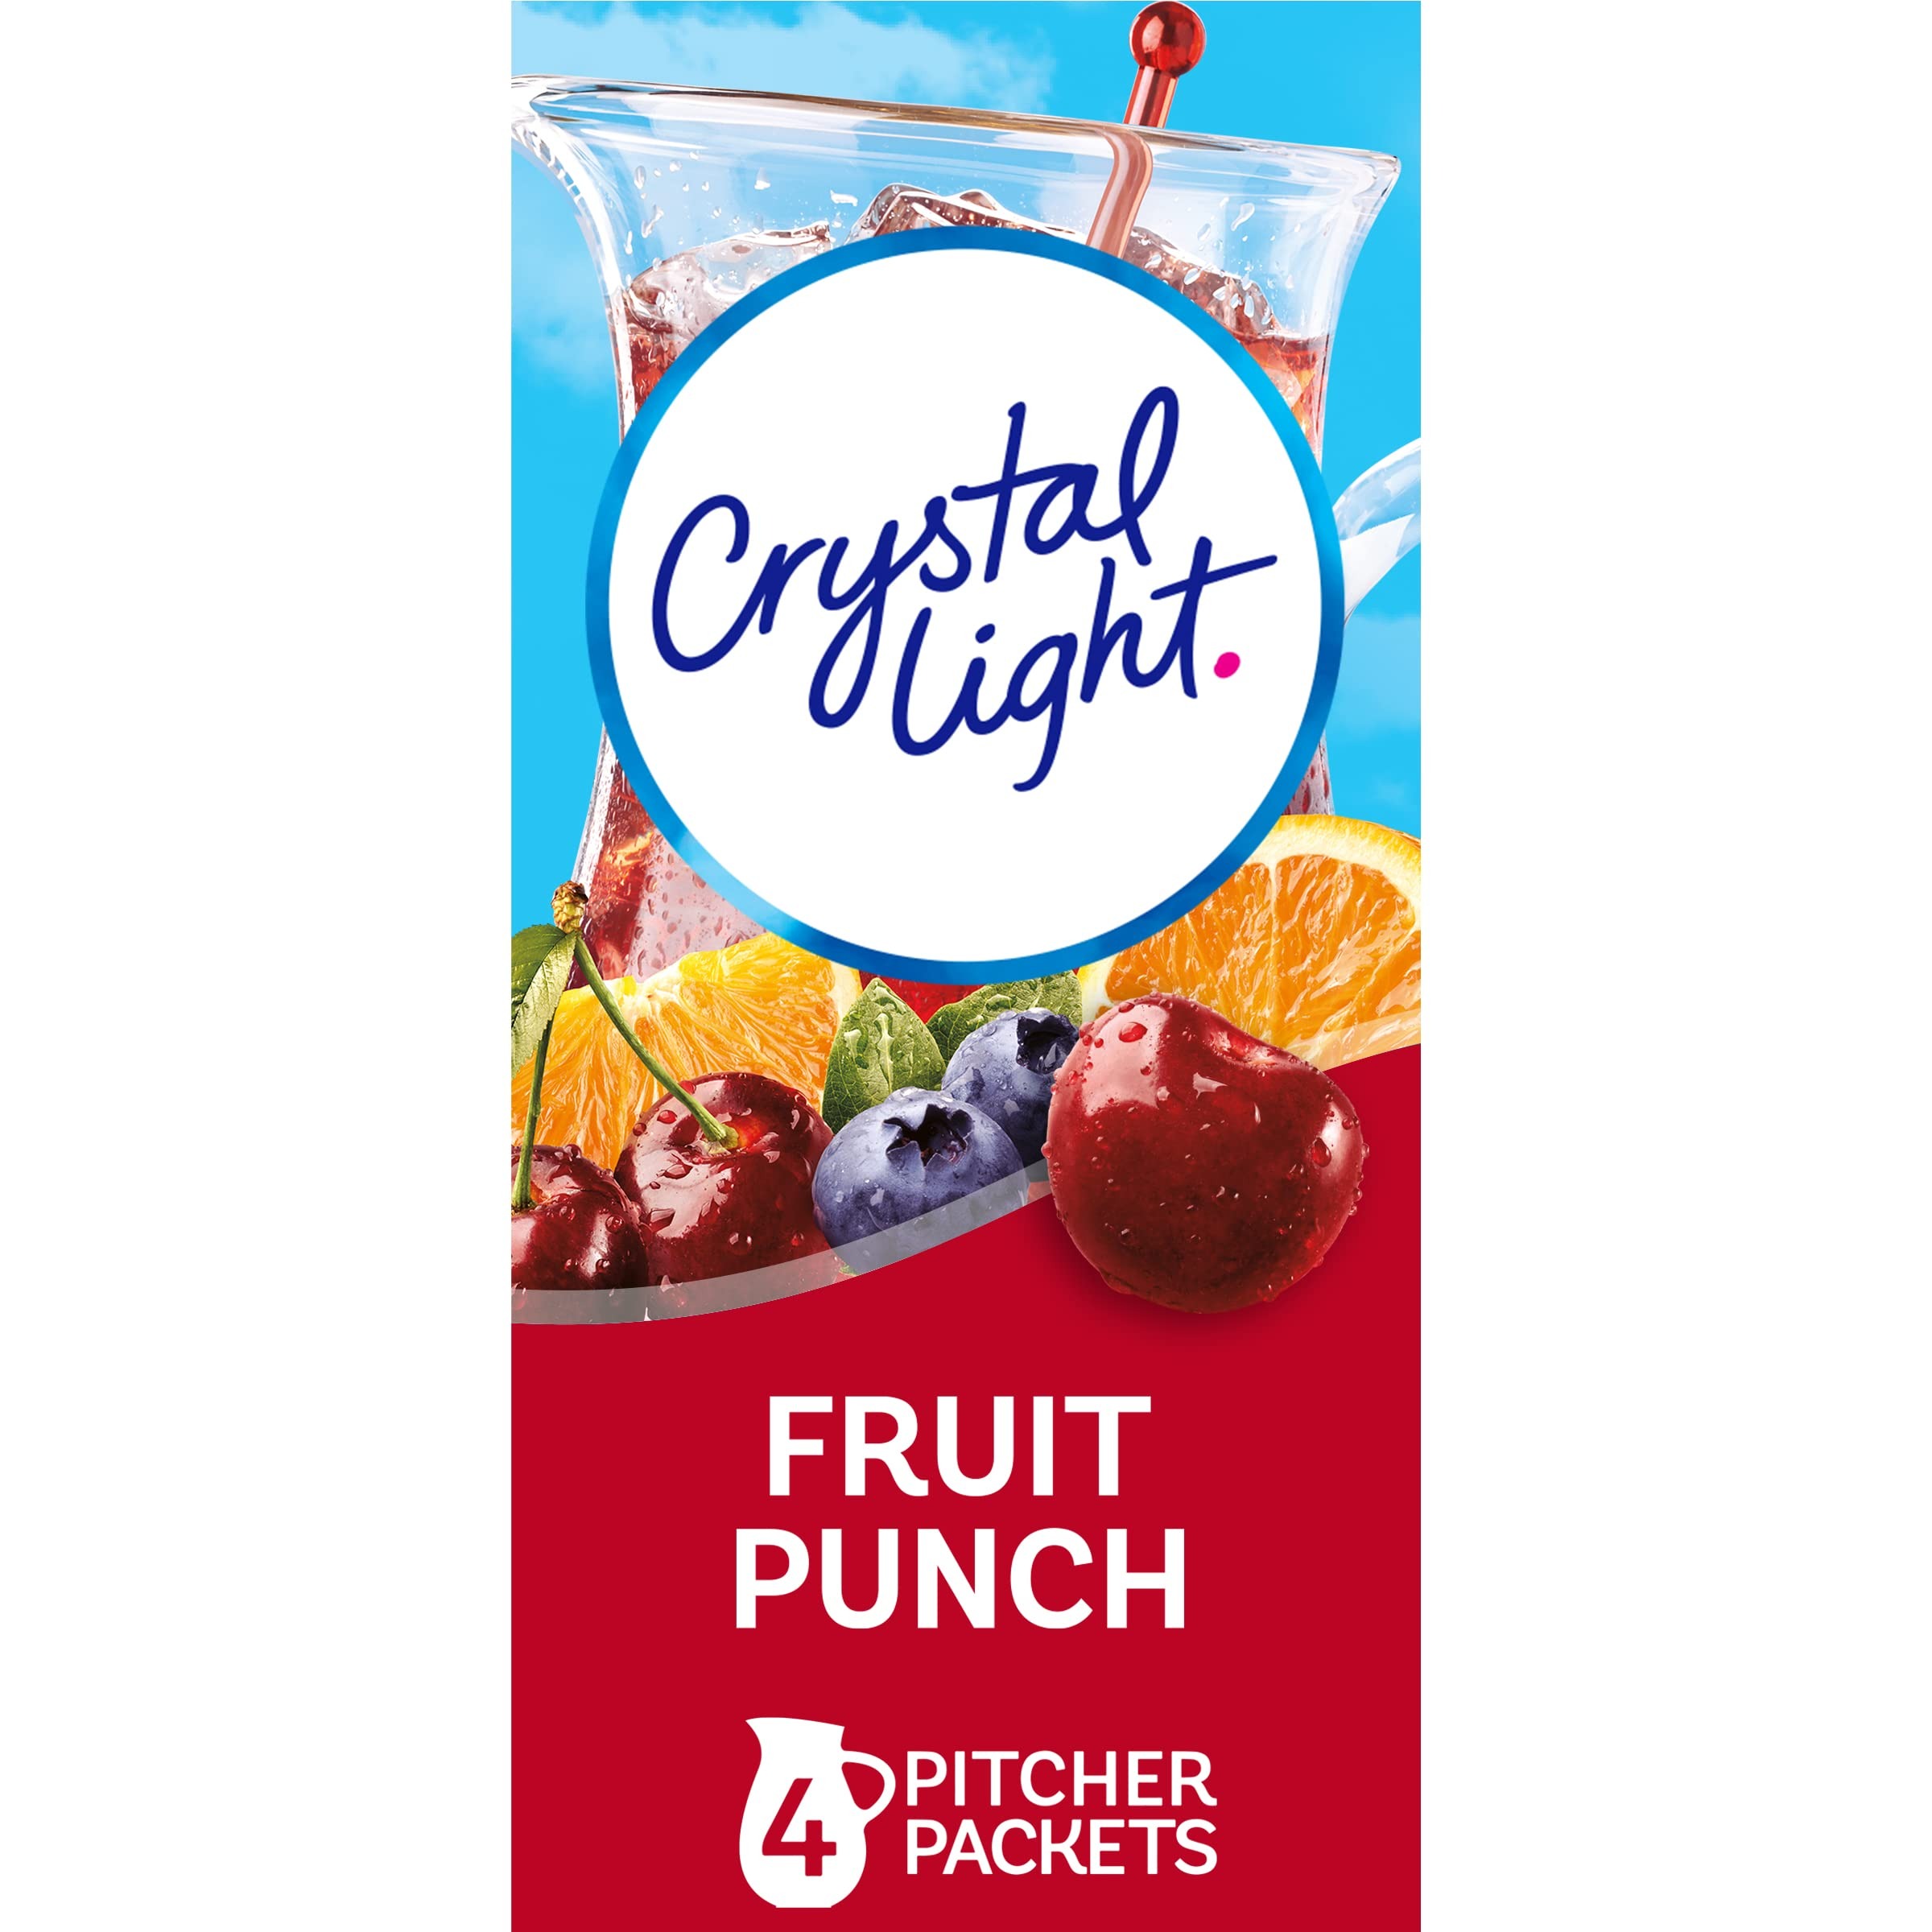
Item Name: Crystal Light Sugar-Free Fruit Punch Low Calories Powdered Drink Mix 4 Count Pitcher Packets
Bullet Point 1: One 4 ct. canister of Crystal Light Artificially Flavored Fruit Punch Powdered Drink Mix
Bullet Point 2: Crystal Light Artificially Flavored Fruit Punch Powdered Drink Mix delivers low calorie refreshment
Bullet Point 3: Each pitcher packet makes 5 servings or one 2-quart pitcher
Bullet Point 4: Made with zero sugar and 5 calories per serving for guilt-free refreshment
Bullet Point 5: Classic fruit punch flavor for a refreshing taste
Bullet Point 6: 90 percent fewer calories than leading beverages; this product 5 calories, leading beverages 70 calories
Bullet Point 7: Comes in a variety of sizes for all your beverage needs
Value: 4.0
Unit: Count

Price: 8.28